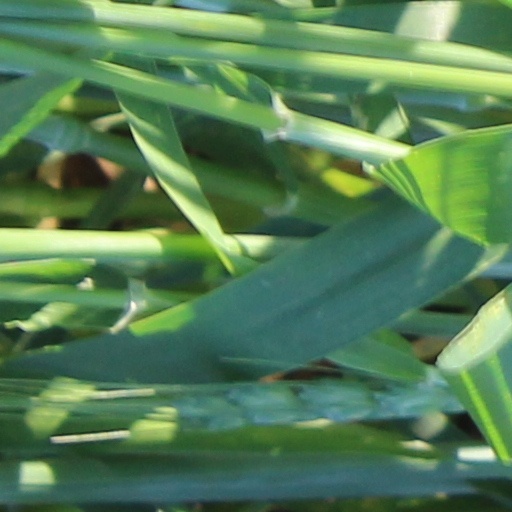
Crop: wheat